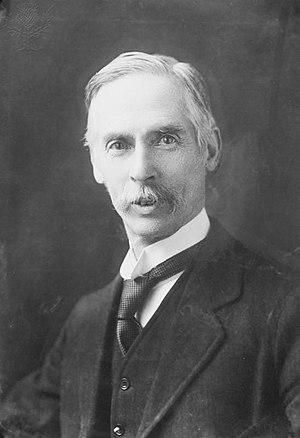
John Atkinson Hobson, connu sous le nom de J.A. Hobson, est un essayiste et un économiste britannique. Il est particulièrement connu pour la critique de l'impérialisme britannique qu'il développa dans son livre Imperialism. A Study, ouvrage qui inspira directement Lénine dans la rédaction, au cours du printemps 1916, de son essai L'Impérialisme, stade suprême du capitalisme. Hobson participa par ailleurs à l'éclosion du social-libéralisme et critiqua, au prix de sa carrière universitaire, la loi de Say, critique reprise ultérieurement par Keynes. De cet échec naquit une réflexion sur l'orthodoxie ne se limitant pas à l'économie ou à la religion mais également à la politique et, se référant à un rationalisme et à une libre-pensée entendus dans un sens large. Sa critique économique porta également sur la théorie néoclassique de la rémunération des facteurs de production.